Koneswaram Temple

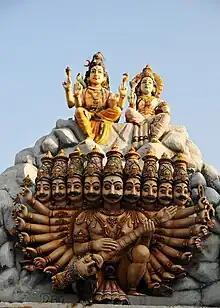
Iconography of Ravana, the mythical king of Lanka depicted on the temple walls

The Koneswaram temple is well known for its celebration of the traditional Ther chariot festival, the Navaratri and Sivarathri functions. The Ther Chariot Festival lasts for twenty two days in April and focuses on preparing the deities and the community for Puthandu, the Tamil New Year. Navaratri lasts for nine days and is dedicated to various aspects of the presiding goddess, whereas Sivarathri is dedicated to Siva. Devotees visit the temple to attend the daily pujas and make their offerings. Booths are erected outside for the sale of food, drink, brassware, pottery, cloth and holy images. These functions primarily attract Hindus to the temple.